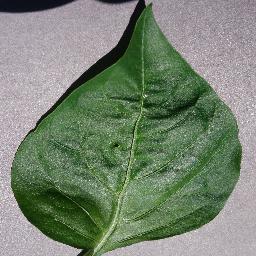
Label: Pepper,_bell___healthy